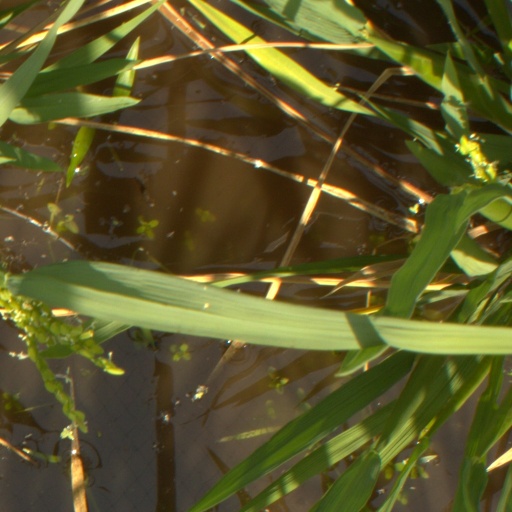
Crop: rice